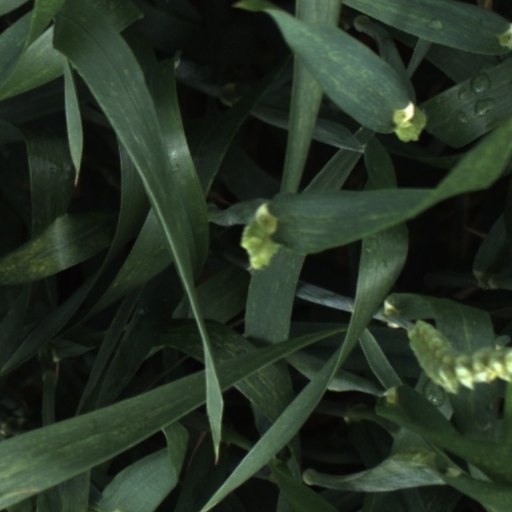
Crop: wheat